Erlau (Hasidic dynasty)

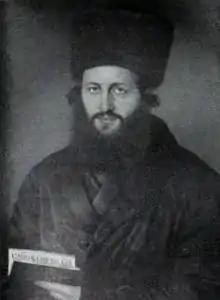
Rabbi Avrohom Shmuel Binyamin Sofer

Rabbi Avraham Shmuel Binyamin Sofer, (1815–1871) succeeded his father, Moshe Sofer, as Chief Rabbi of Pressburg and rosh yeshiva.